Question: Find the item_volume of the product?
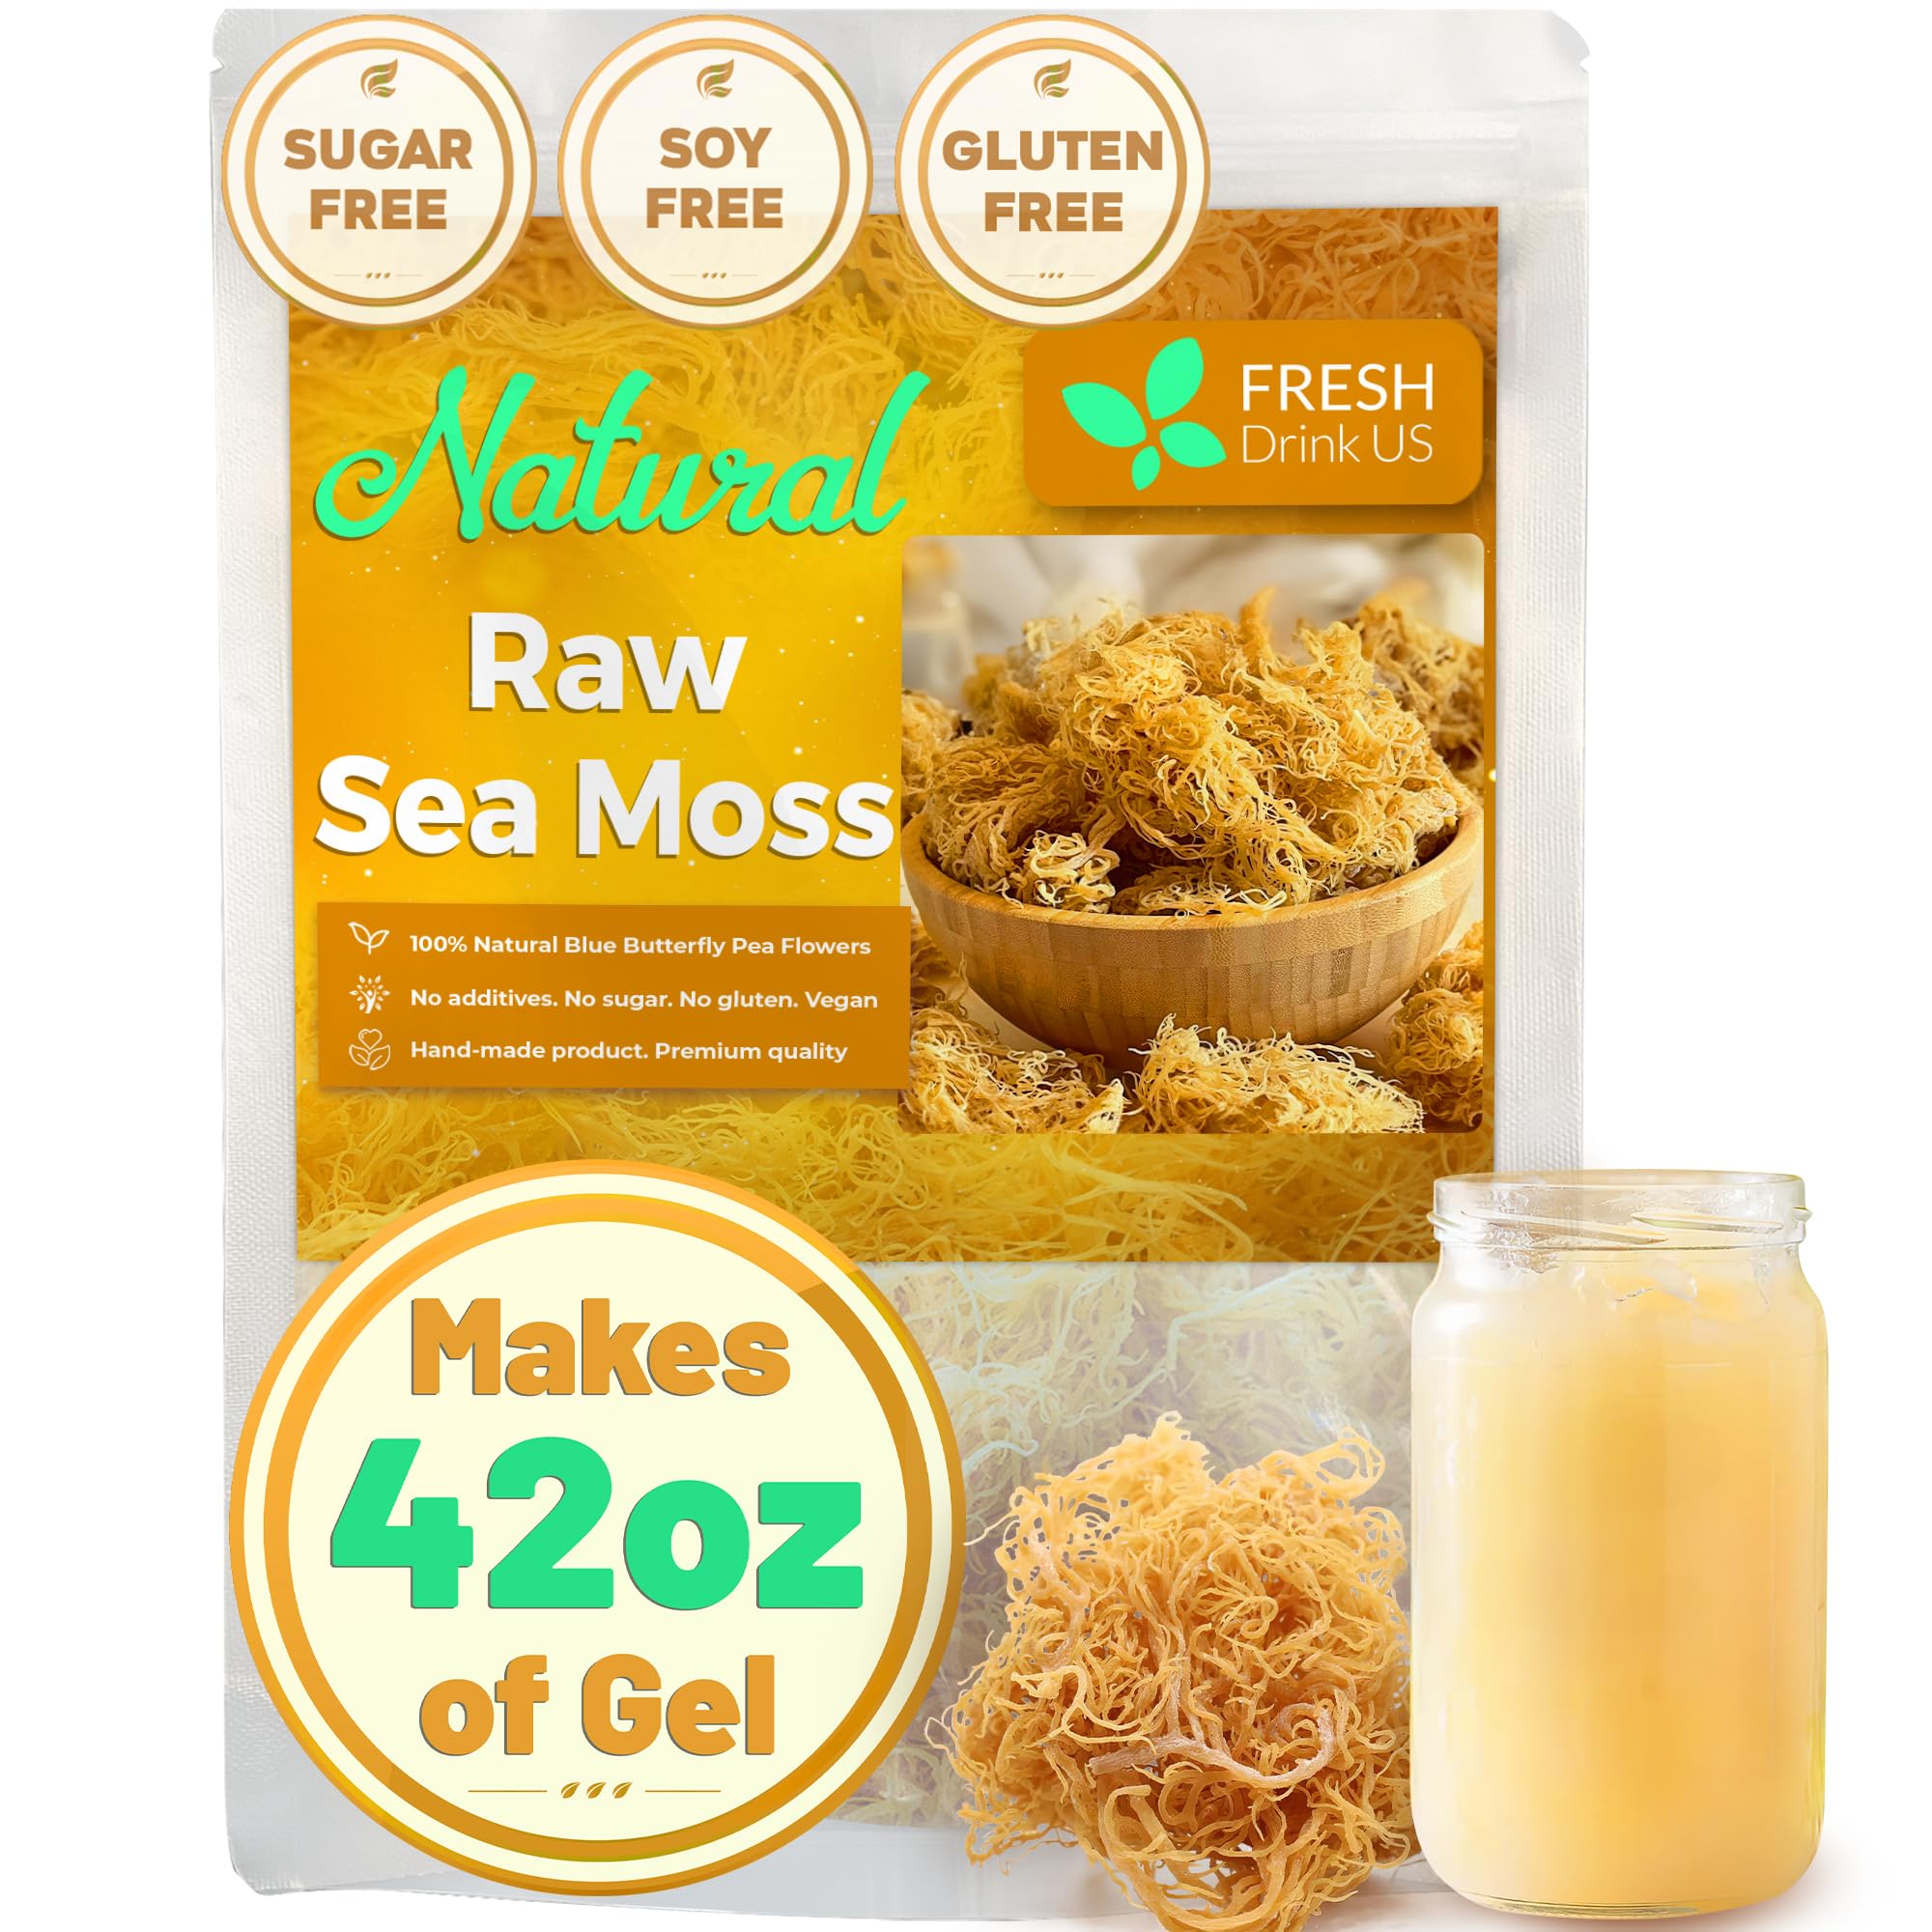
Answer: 42.0 fluid ounce